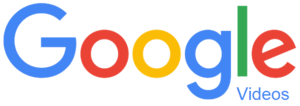
Google Vidéos était un service de partage et de visionnage de vidéos proposé par Google et disponible en français depuis le 12 juillet 2006. À l'heure actuelle, seule la fonctionnalité de recherche de vidéos subsiste, le service de partage ayant été arrêté. Le paramètre "SafeSearch" permet de filtrer les vidéos à caractère sexuel et pornographiques.